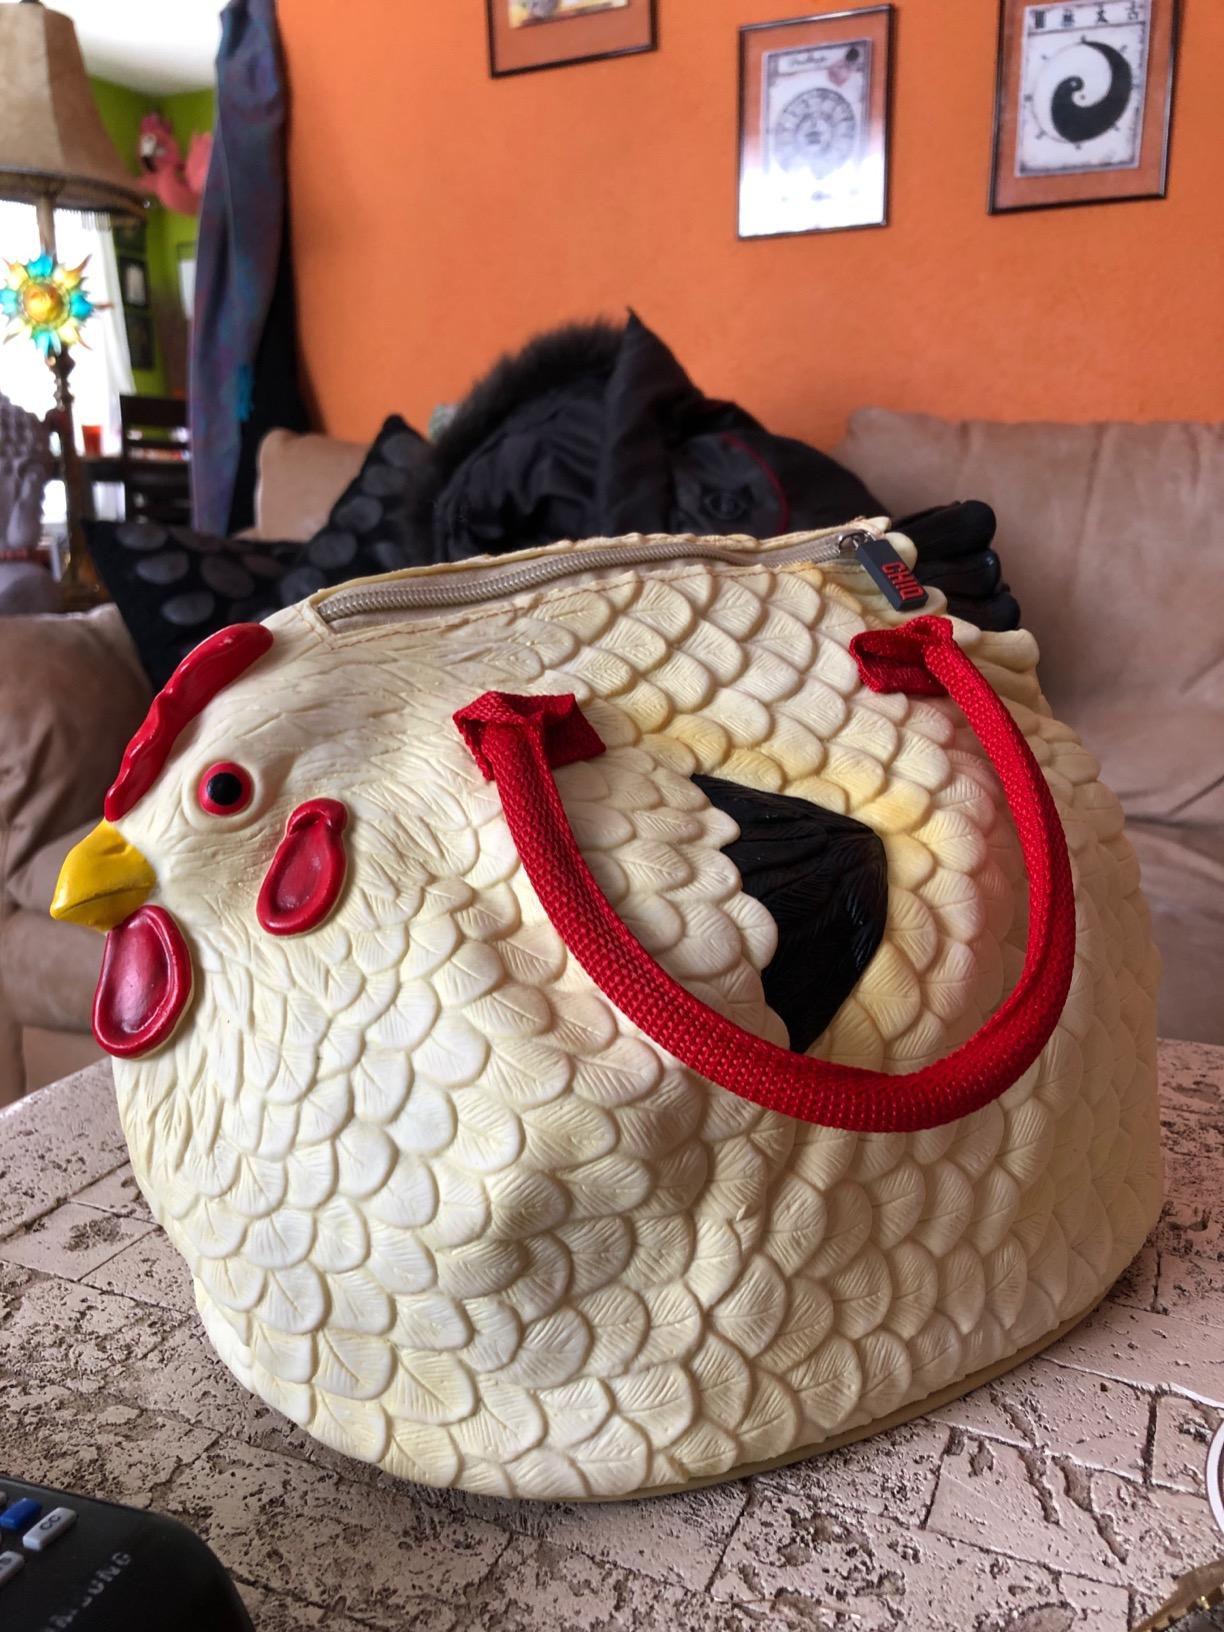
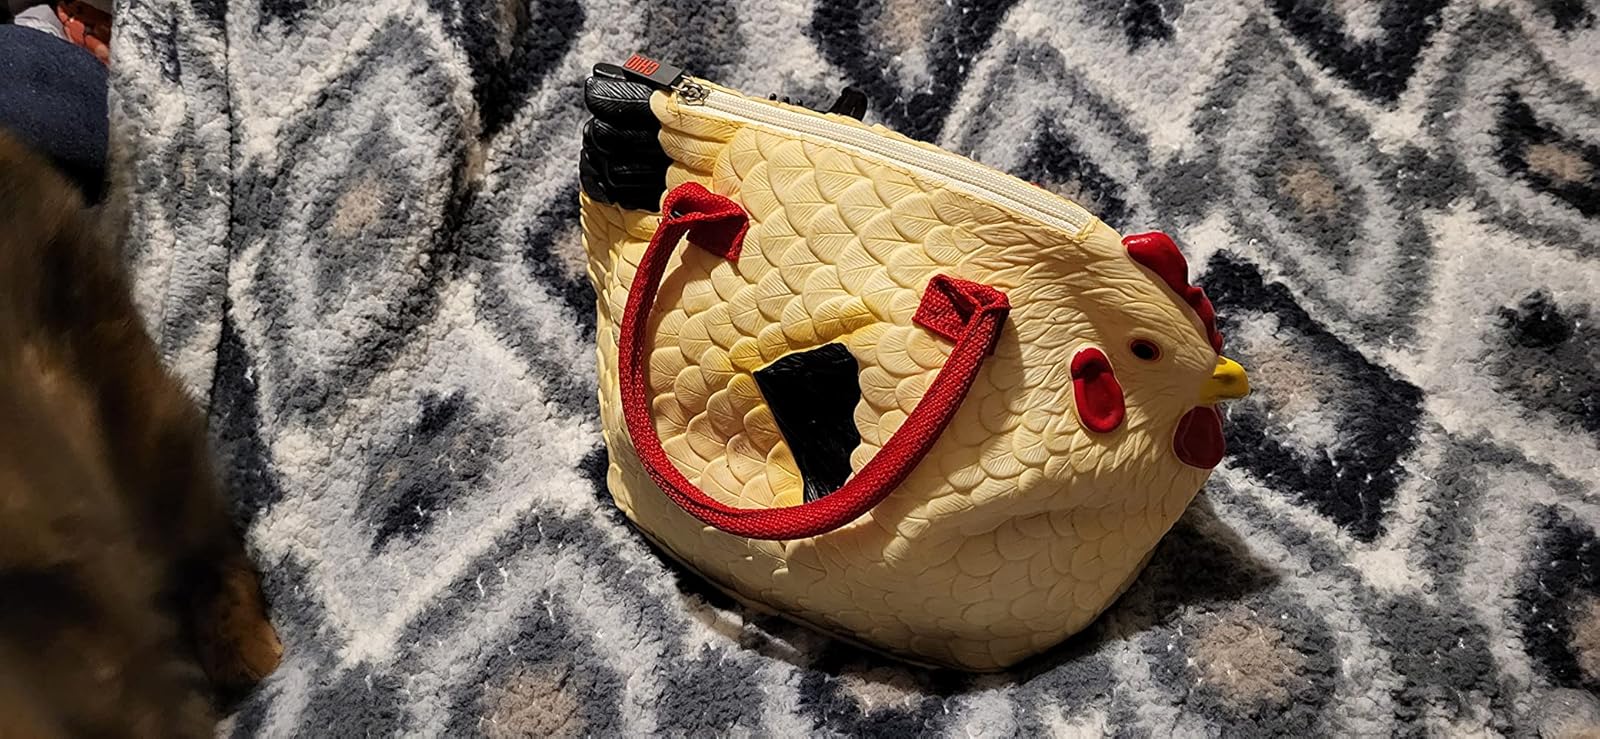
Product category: accessories_handbag
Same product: yes